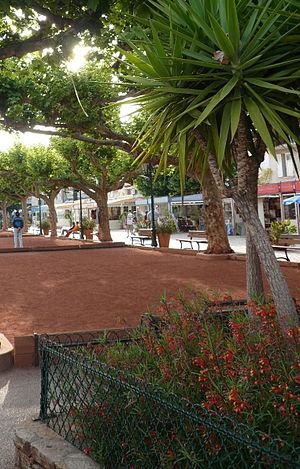
Le Lavandou
Le Lavandou est une commune du département du Var, dans la région Provence-Alpes-Côte d'Azur, sur les bords de la Méditerranée face aux Îles d'Or et au pied du massif des Maures. Elle est née en 1913 de la scission de la commune de Bormes-les-Mimosas qui la jouxte à l'ouest. Hyères est à 22 km à l'ouest, Cavalaire à 20 km à l'est, par la route.